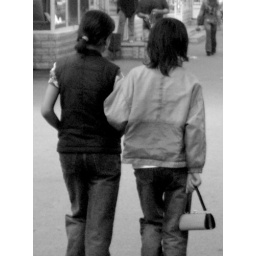
walking arm in arm down Romny street